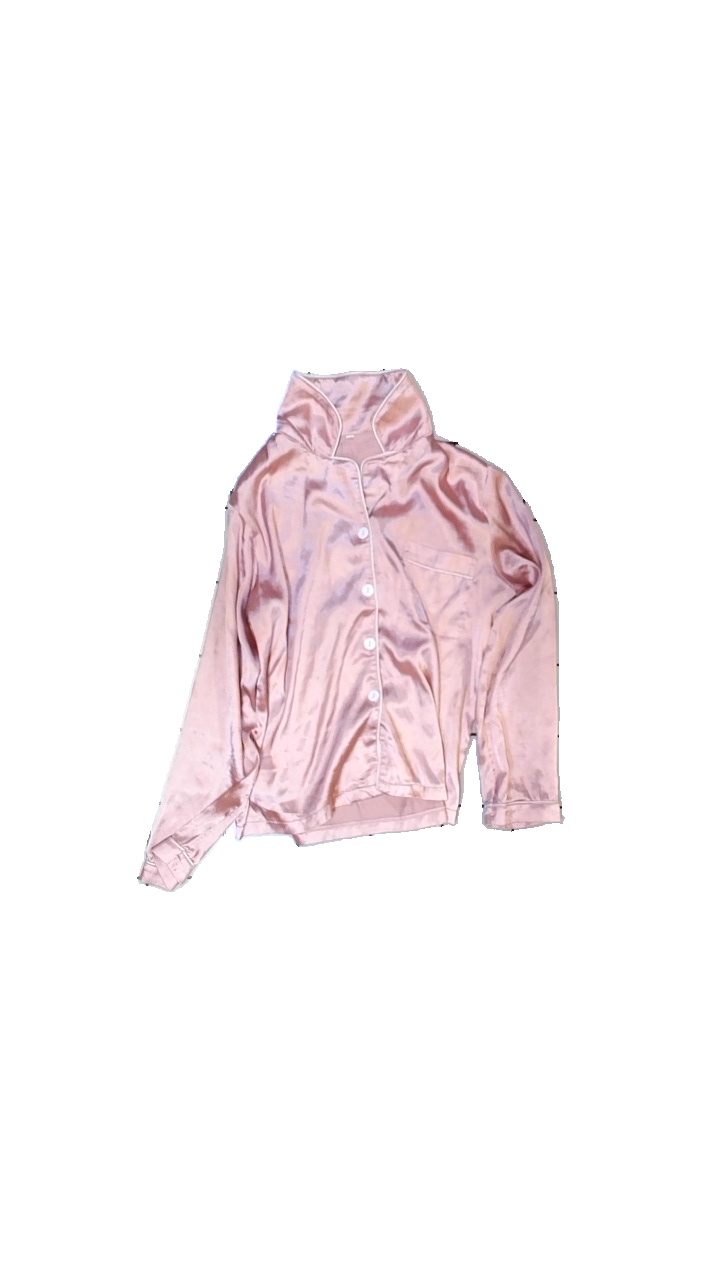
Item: Shirt (Ladies)
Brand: Missing
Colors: Pink, White
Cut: Regular
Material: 100% polyester
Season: All
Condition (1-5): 3
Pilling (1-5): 5
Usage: Reuse
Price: <50